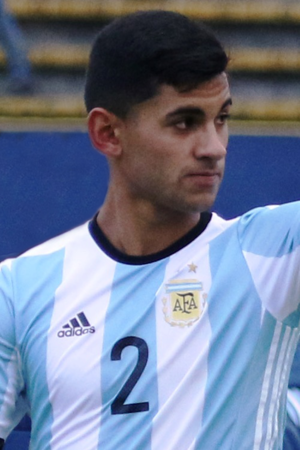
Cristian Romero, né le 27 avril 1998 à Córdoba en Argentine, est un footballeur argentin évoluant actuellement au poste de défenseur central à la Juventus de Turin.